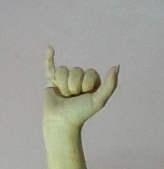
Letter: ya